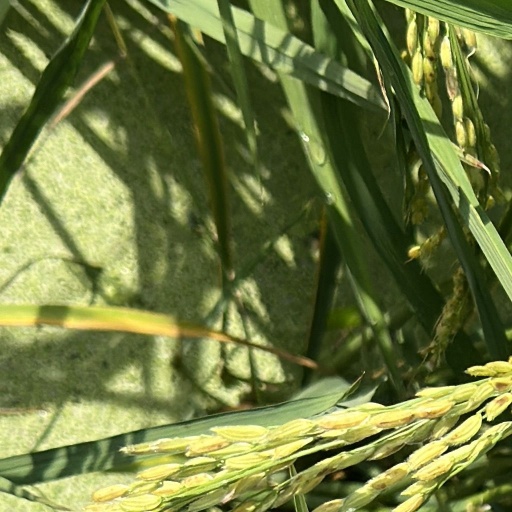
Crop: rice